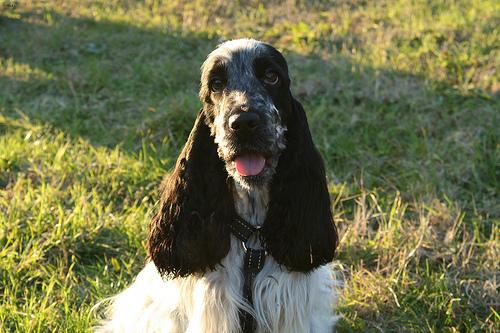
Breed: english cocker spaniel